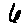
Label: 6